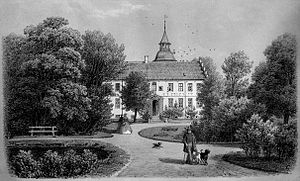
Rydhave (Vinderup)
Rydhave 1867 med "den gale greve" i forgrunden.
Rydhave Slot er fra år 1314. Det hvidkalkede slot ligger mellem Holstebro og Skive tæt på Vinderup gemt i en af Danmarks vestligste bøgeskove. Slotstårnet og de fire fløje lukker sig om en lille brolagt gårdsplads. Rydhave Slot hører i dag til et af de bedst bevarede minder i Vestjylland fra middelalderen. De første dokumenter om Rydhave er fra 1377, da Albert Andersen Eberstein og hans farbror, Henrik